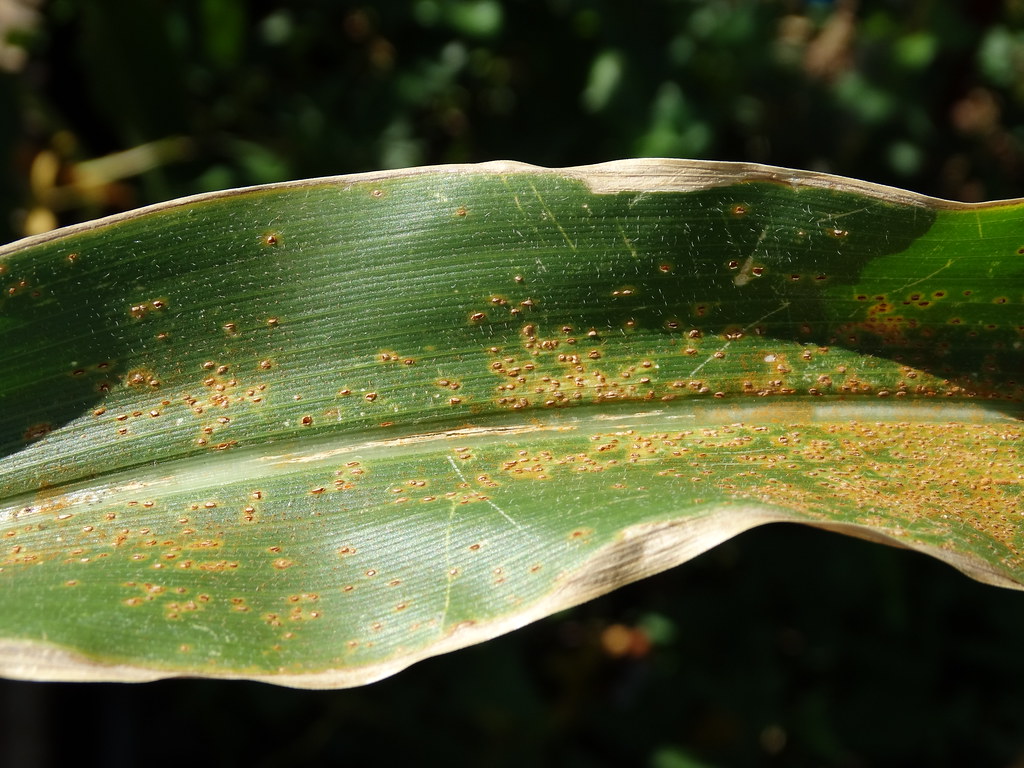
Plant: Corn
Disease: corn rust